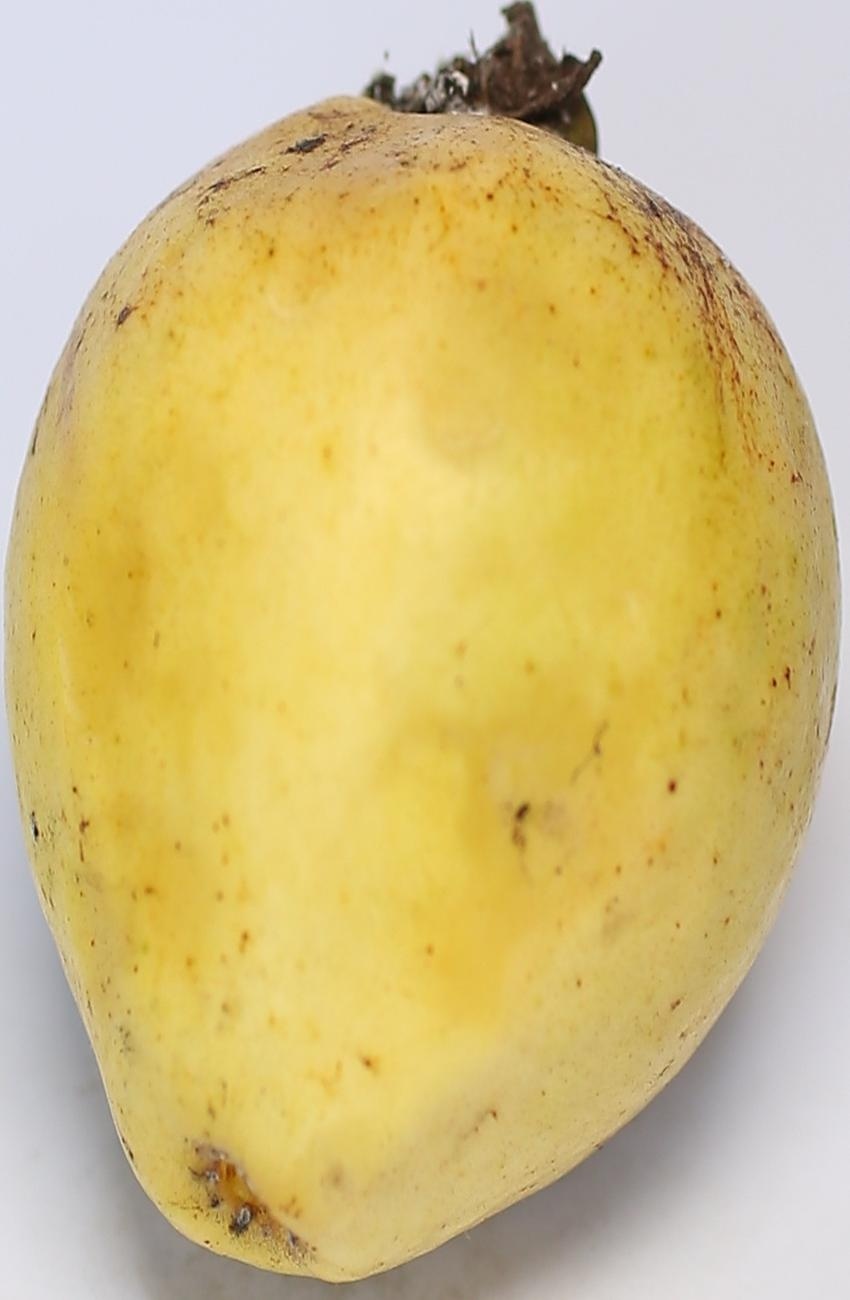
Maturity: ripe
Variety: riyali